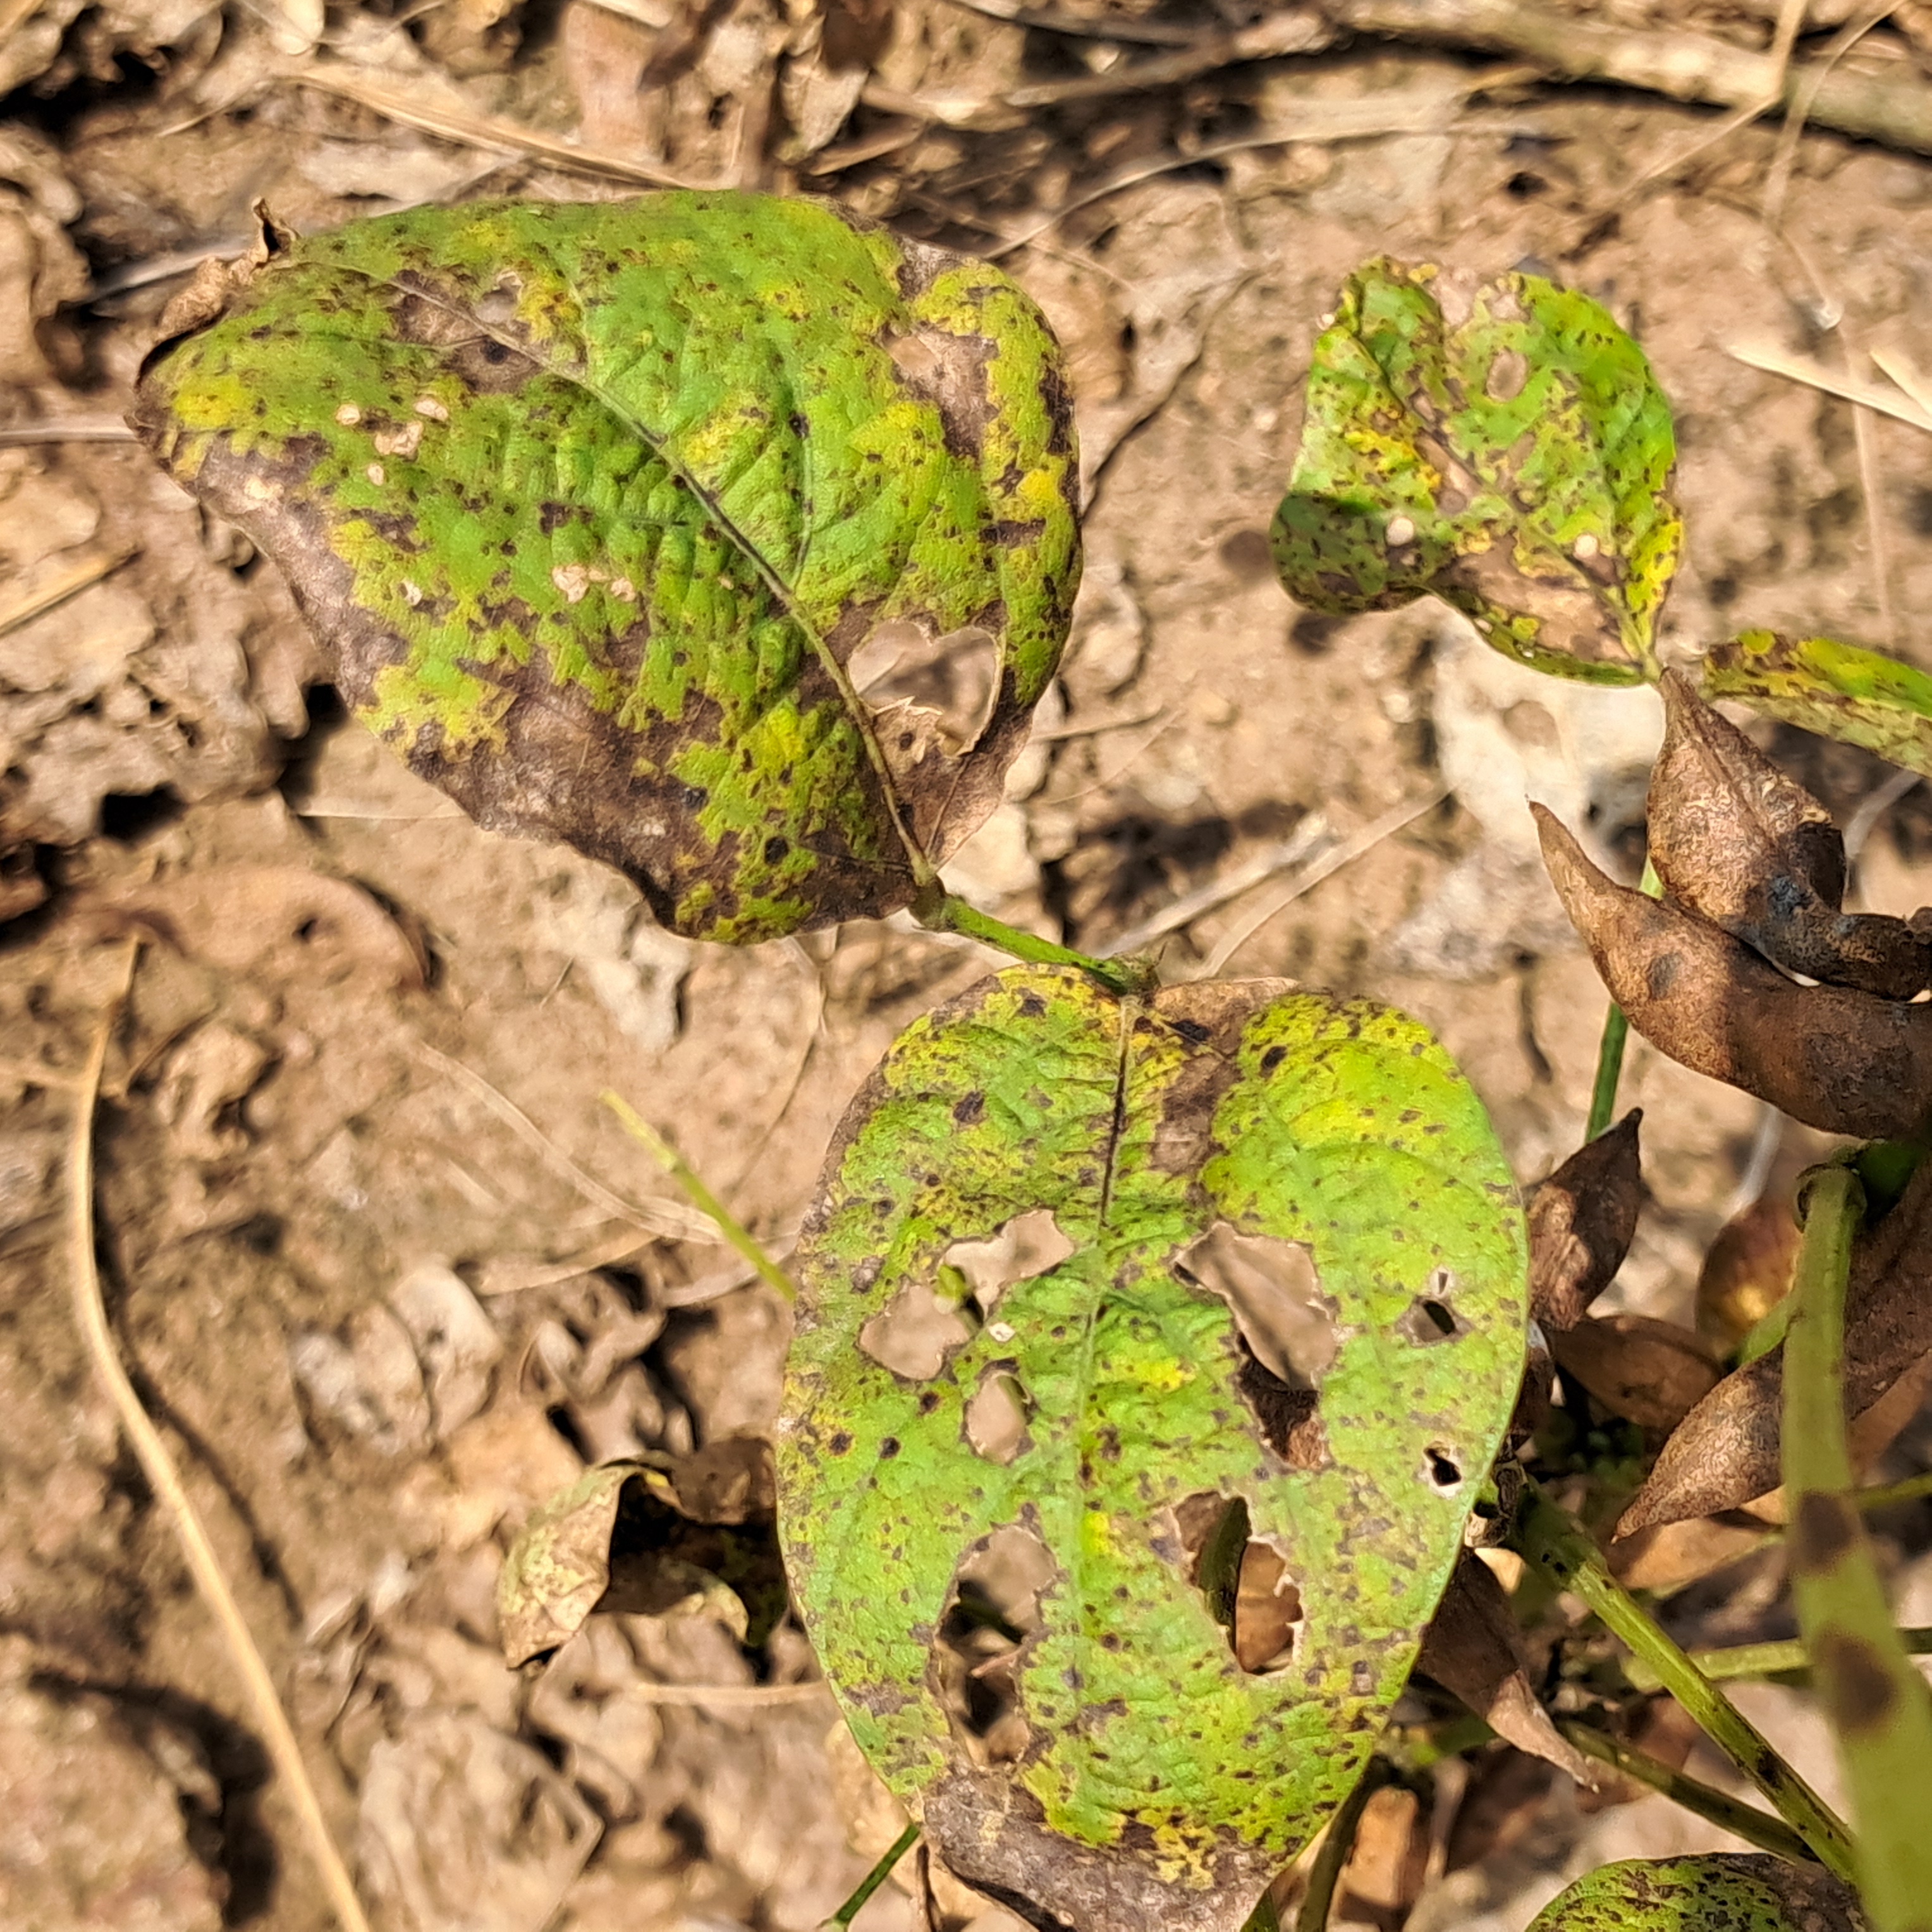
Label: Rust